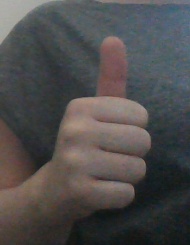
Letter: aleff